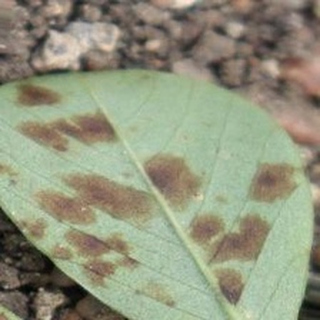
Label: groundnut_rust